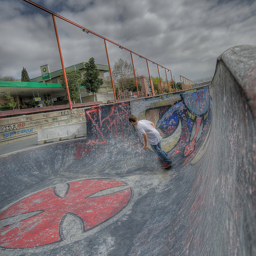
A person on a skateboard rides in a skate park.
A person on a skateboard at a skate park.
A skateboarder riding a skateboard up a cement ramp.
Skateboarder riding in a concrete with a large cross in the middle.
a skateboarder wearing a white shirt is skating